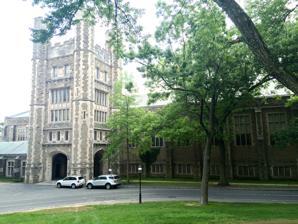
Building: Dillon Gymnasium
Country: United States of America
Year built: 1947
Herbert L. Dillon Gymnasium Location Princeton University Princeton, NJ 08542 Capacity 1,500 (approximate) Construction Broke ground 1947 Opened 1947 Tenants Princeton Tigers (Volleyball & wrestling) Dillon Gymnasium U.S. Historic district Contributing property Location Elm Drive, Princeton University , Princeton, NJ Coordinates 40°20′44.1″N 74°39′31.7″W / 40.345583°N 74.658806°W / 40.345583; -74.658806 Built 1947 Architect Aymar Embury , class of 1900 Architectural style Collegiate Gothic Part of Princeton Historic District ( ID75001143 ) Designated CP 27 June 1975 Dillon Gymnasium is an on-campus multi-purpose athletic facility on the campus of Princeton University in Princeton, New Jersey .  It was built in 1947 to replace University Gymnasium, which had burned to the ground in 1944.  It houses a 1,500-seat gymnasium, squash courts and a pool. From 1947 to 1969 it housed the men's basketball team before the building of Jadwin Gymnasium .  It currently houses the men's and women's volleyball teams and the wrestling team.  It is named for Herbert L. Dillon, class of 1907, a one-time football captain and a principal donor to the building which bears his name. As the headquarters of Princeton University 's Campus Recreation program, Dillon is also home to the 8,000-square-foot (740 m 2 ) Stephens Fitness Center , a 1,280-square-foot (119 m 2 ) Dance Studio, a 1,250-square-foot (116 m 2 ) Martial Arts Room, and a Spinning Room with 14 bikes. On 15 February 1964 Bill Bradley scored 51 points here in a basketball game for Princeton University, allowing Princeton to defeat Harvard University , 87-56, before 2,700 fans. References